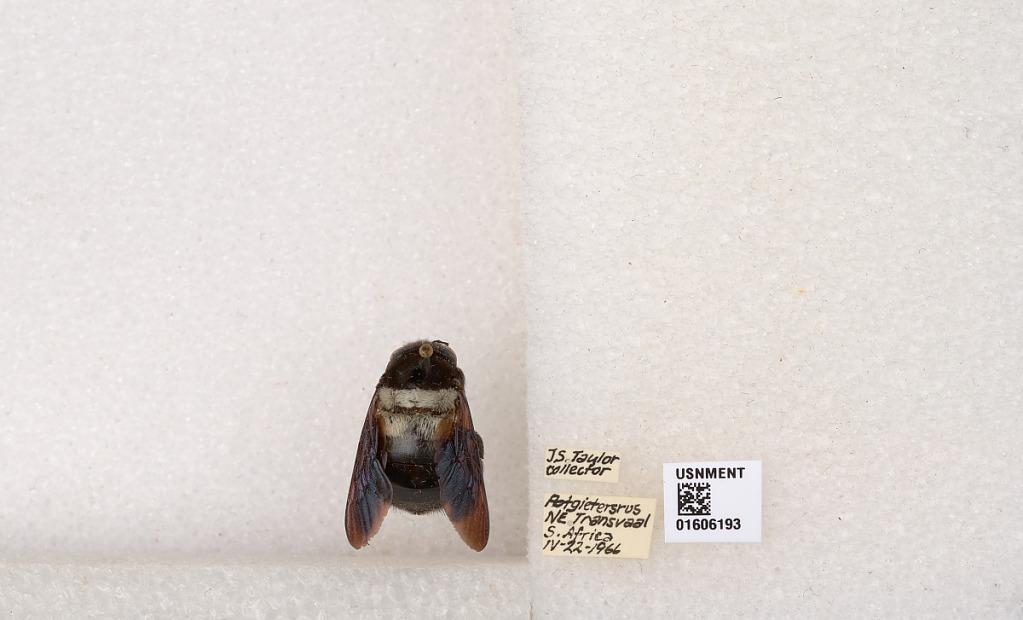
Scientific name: Xylocopa (Koptortosoma) caffra (Linnaeus)
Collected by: J. Taylor
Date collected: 1966-4-22
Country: South Africa
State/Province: Limpopo
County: Waterberg
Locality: Potgietersrus, NE Transvaal